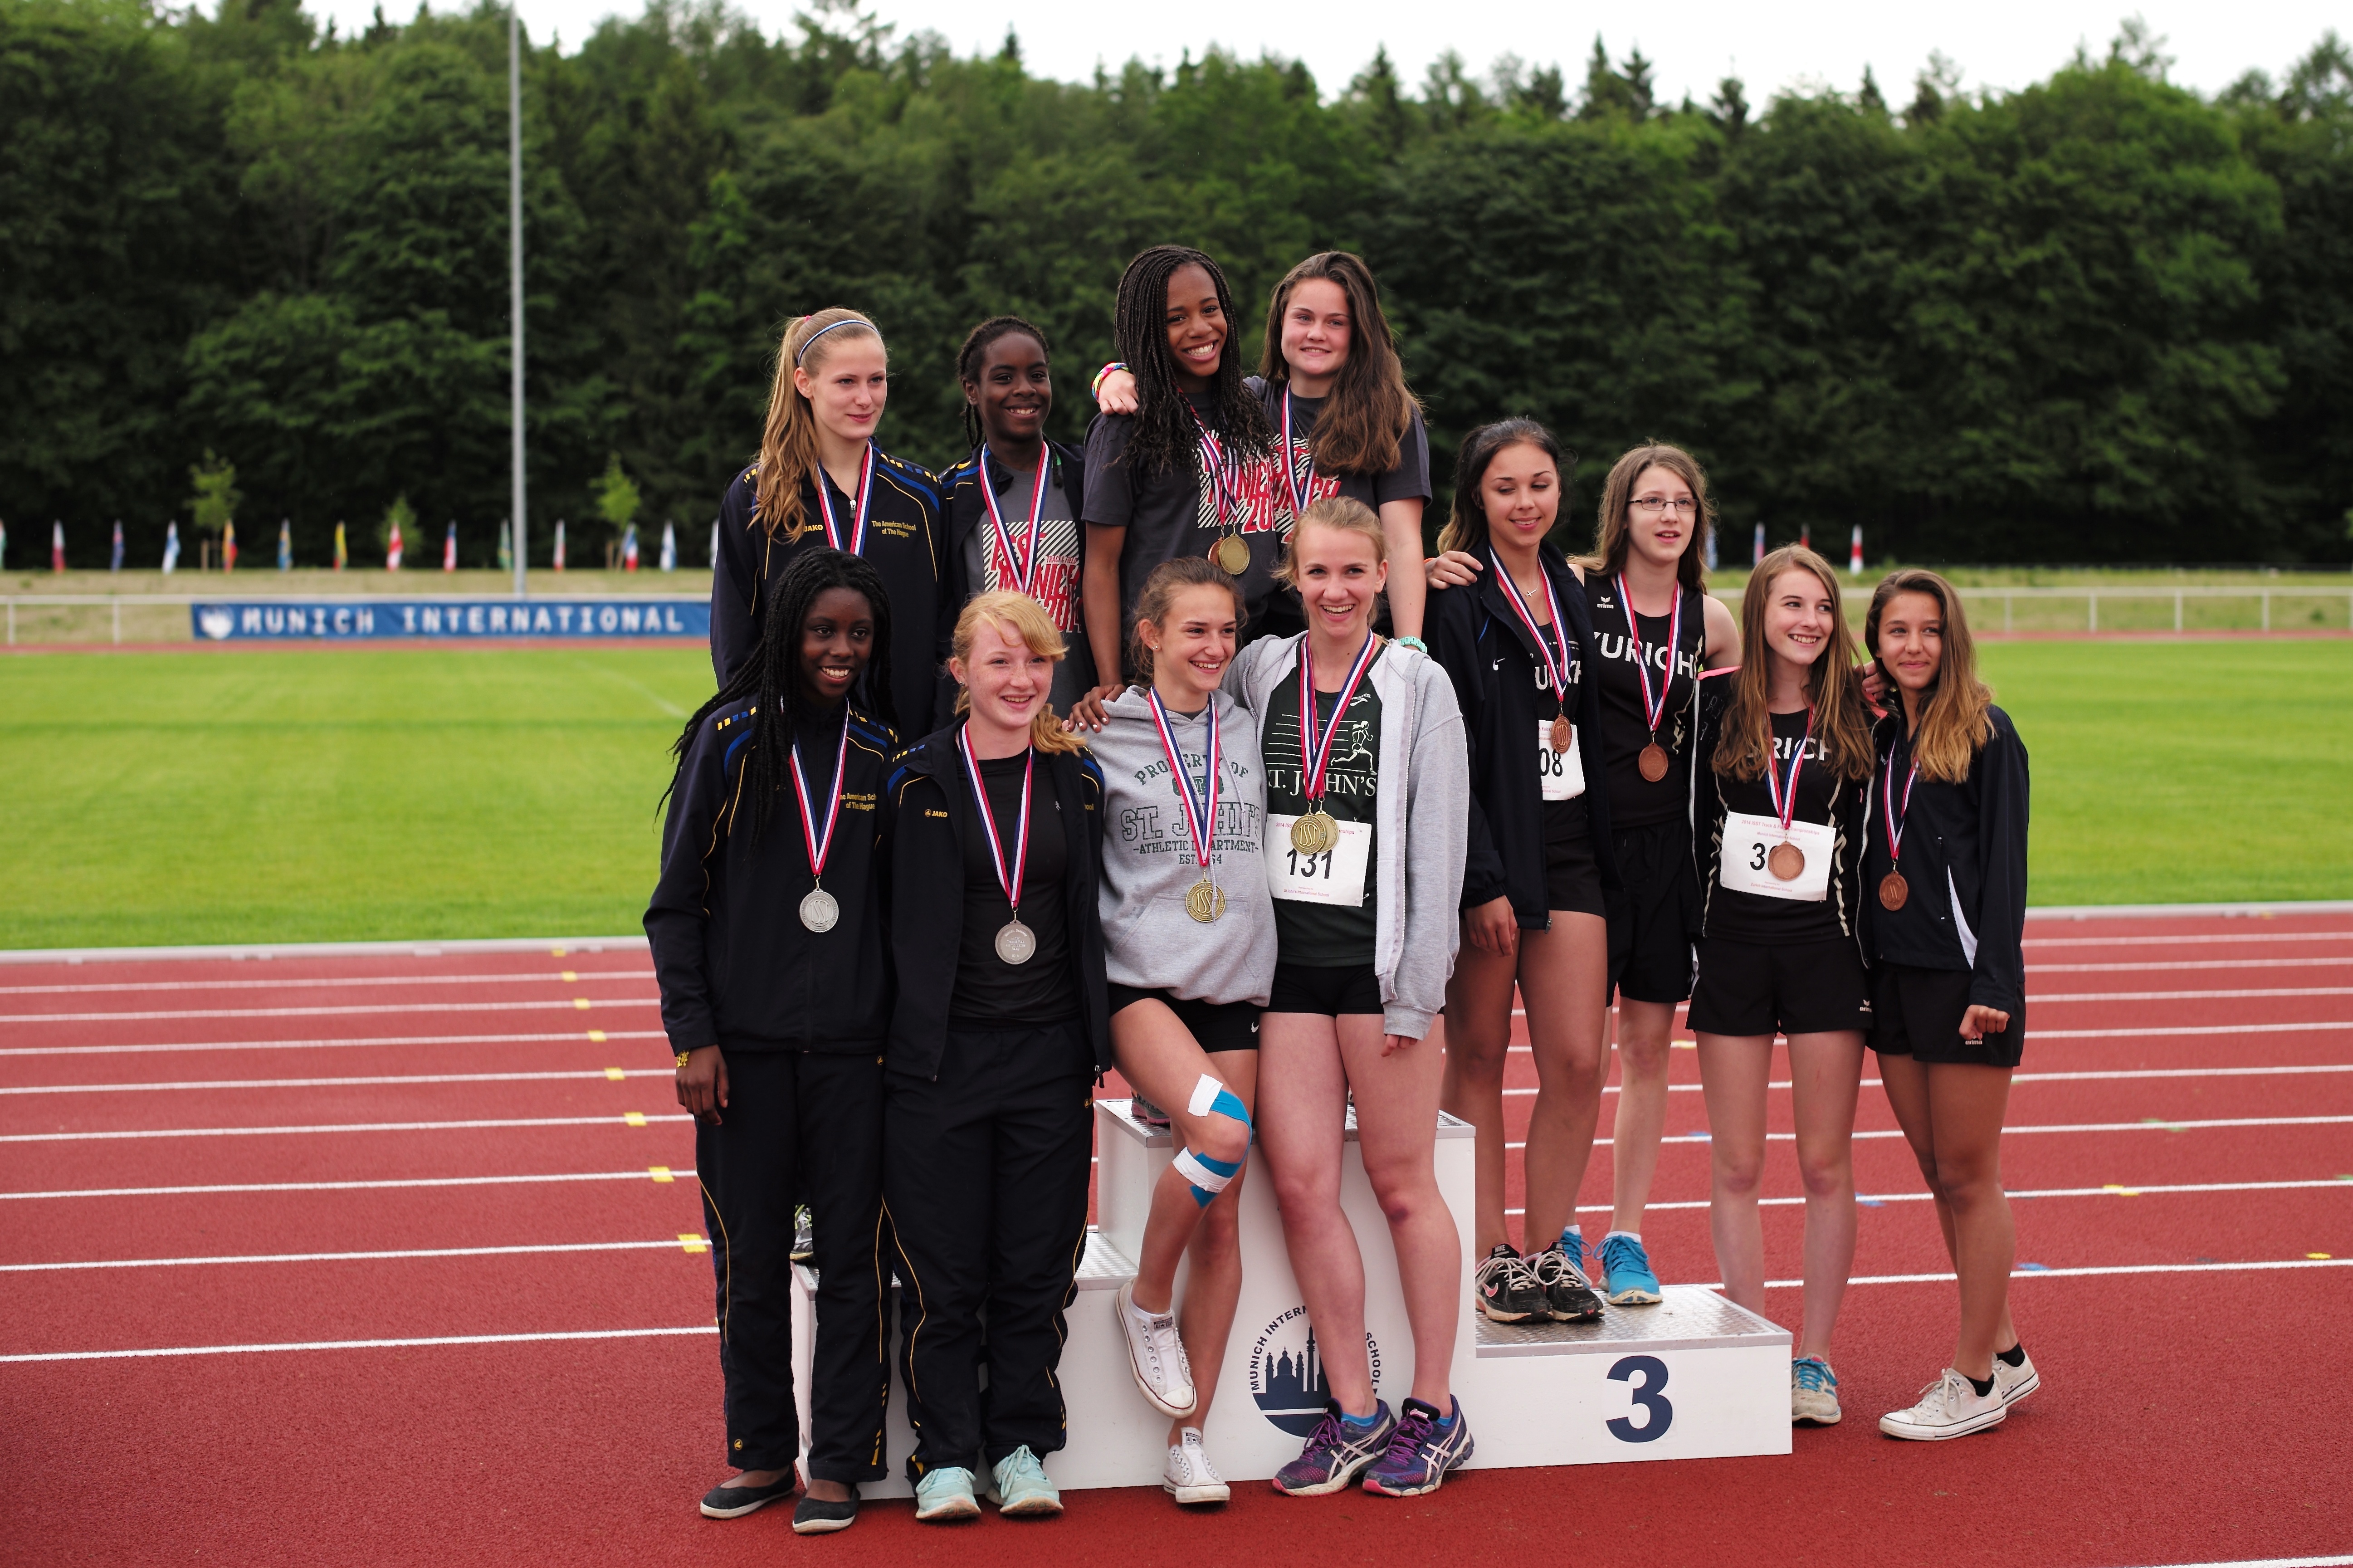
team, sports, championship, athletics, sprint, endurance sports, competition event